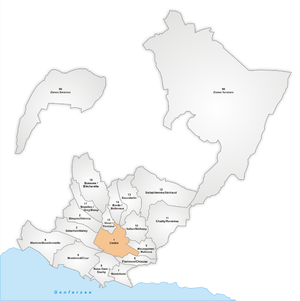
Le Centre est un quartier de la ville de Lausanne.
L'Office d'études socio-économiques et statistiques de la ville de Lausanne découpa la ville en 81 secteurs regroupés en 17 quartiers. Ce découpage se base sur de nombreux critères : topographie, voirie, type de bâti et morphologie sociale et économique. Il prend en compte les barrières physiques et géographiques les plus nettes comme les cours d'eau, les voies de chemin de fer, la vallée du Flon, les bois de Rovéréaz ou de Sauvabelin, les rives du lac Léman, le cimetière de Montoie, le stade de la Pontaise, l'aérodrome de la Blécherette, la prison du Bois-Mermet, le palais de Beaulieu, les hôpitaux, etc. La délimitation du centre-ville obéit à des critères très précis, basés sur la densité d'emplois et leurs type. Pour les autres zones, d'autres critères furent utilisés : permanence d’un certain nombre d’emplois, caractère du domaine bâti, densité des habitants, critères socio-culturels.